Battle of Muottental

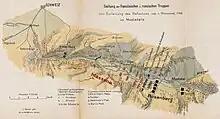
F. Becker & Rudolf von Reding-Biberegg, "Battle in the Muotatal on 1 October 1799"

By nightfall, the rest of the packs that had travelled from the Schächental over the Rossstock ridge had arrived in Mutten, followed by the rearguard, which also descended from the pass. Thus Rosenberg's forces increased to about 7,000 men, but Masséna also received reinforcements, so that in Schwyz no less than 10,000 men were concentrated. The night and morning passed quietly; the Russians did not expect another attack at all, under the influence of yesterday's affair, taken as a victory. Meanwhile a decisive blow was being prepared. Three French columns with artillery and chasseurs appeared on both sides of the river, and made a vigorous and determined attack; chains of chasseurs stretched behind their flanks, occupying the mountains' slopes. The advanced posts of the Russians retreated, the vanguard was ordered to draw back without making a serious engagement; this it executed, only at times giving the French chain a repulse by sudden blows, and from the chain of Russian light infantry ("jaegers") the brave men beleaguered the enemy's raiders with their bayonets. The service of the posts and van was now effectively under Major General Mikhail Veletsky. In the meantime Rosenberg had moved his main forces a few hundred paces forward and stretched them out in two lines across the valley, while the retreating vanguard was ordered, on approaching the first line, to give out to the right and left and to withdraw rapidly to the flanks. The manoeuvre was executed quite well, and the French columns suddenly found themselves in front of a formidable formation occupying the entire width of the valley. "Miloradovich" regiment was dispersed along the front in skirmish order, while "Kashkin" jaeger and "Rehbinder" regiment formed the first line behind. The Don Cossacks extended the two flanks to the heights on either side: Major General Semyon Kurnakov's 2 regiments on the right and "Denisov" Cossacks on the left. The second line composed of "Mansurov" and "Foertsch" infantry regiments covered by mountain guns. The French artillery under Mortier opened fire, the French infantry began to deploy in line, continuing the attack with drumming and music; "Denisov" Cossacks were suffering losses from gunshots but stood their position. The Russian first line, having let the French come within rifle-shot, gave a volley and at once, with a shout of "hurrah", rushed into the attack. Rosenberg brought second line forward. The power of the more numerous French guns against the Russian 2-pounders made itself felt, but that Russian onslaught was done with might and main. Russian third attack was aided by "Veletsky" musketeers from the reserve and worked their way around to the French flanks unnoticed by Mortier in the smoke.